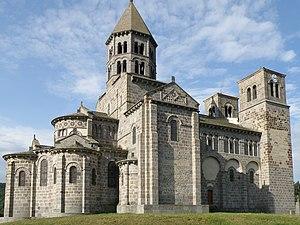
Saint-Nectaire, commune du Puy-de-Dôme (France, région Auvergne). Église Saint-Nectaire, sur le Mont Cornadore. Flanc nord.